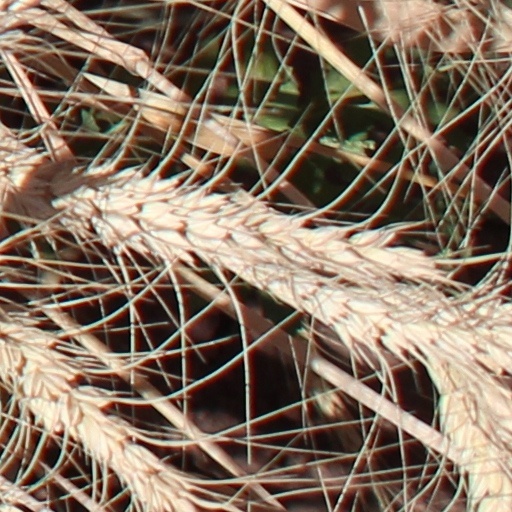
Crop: wheat